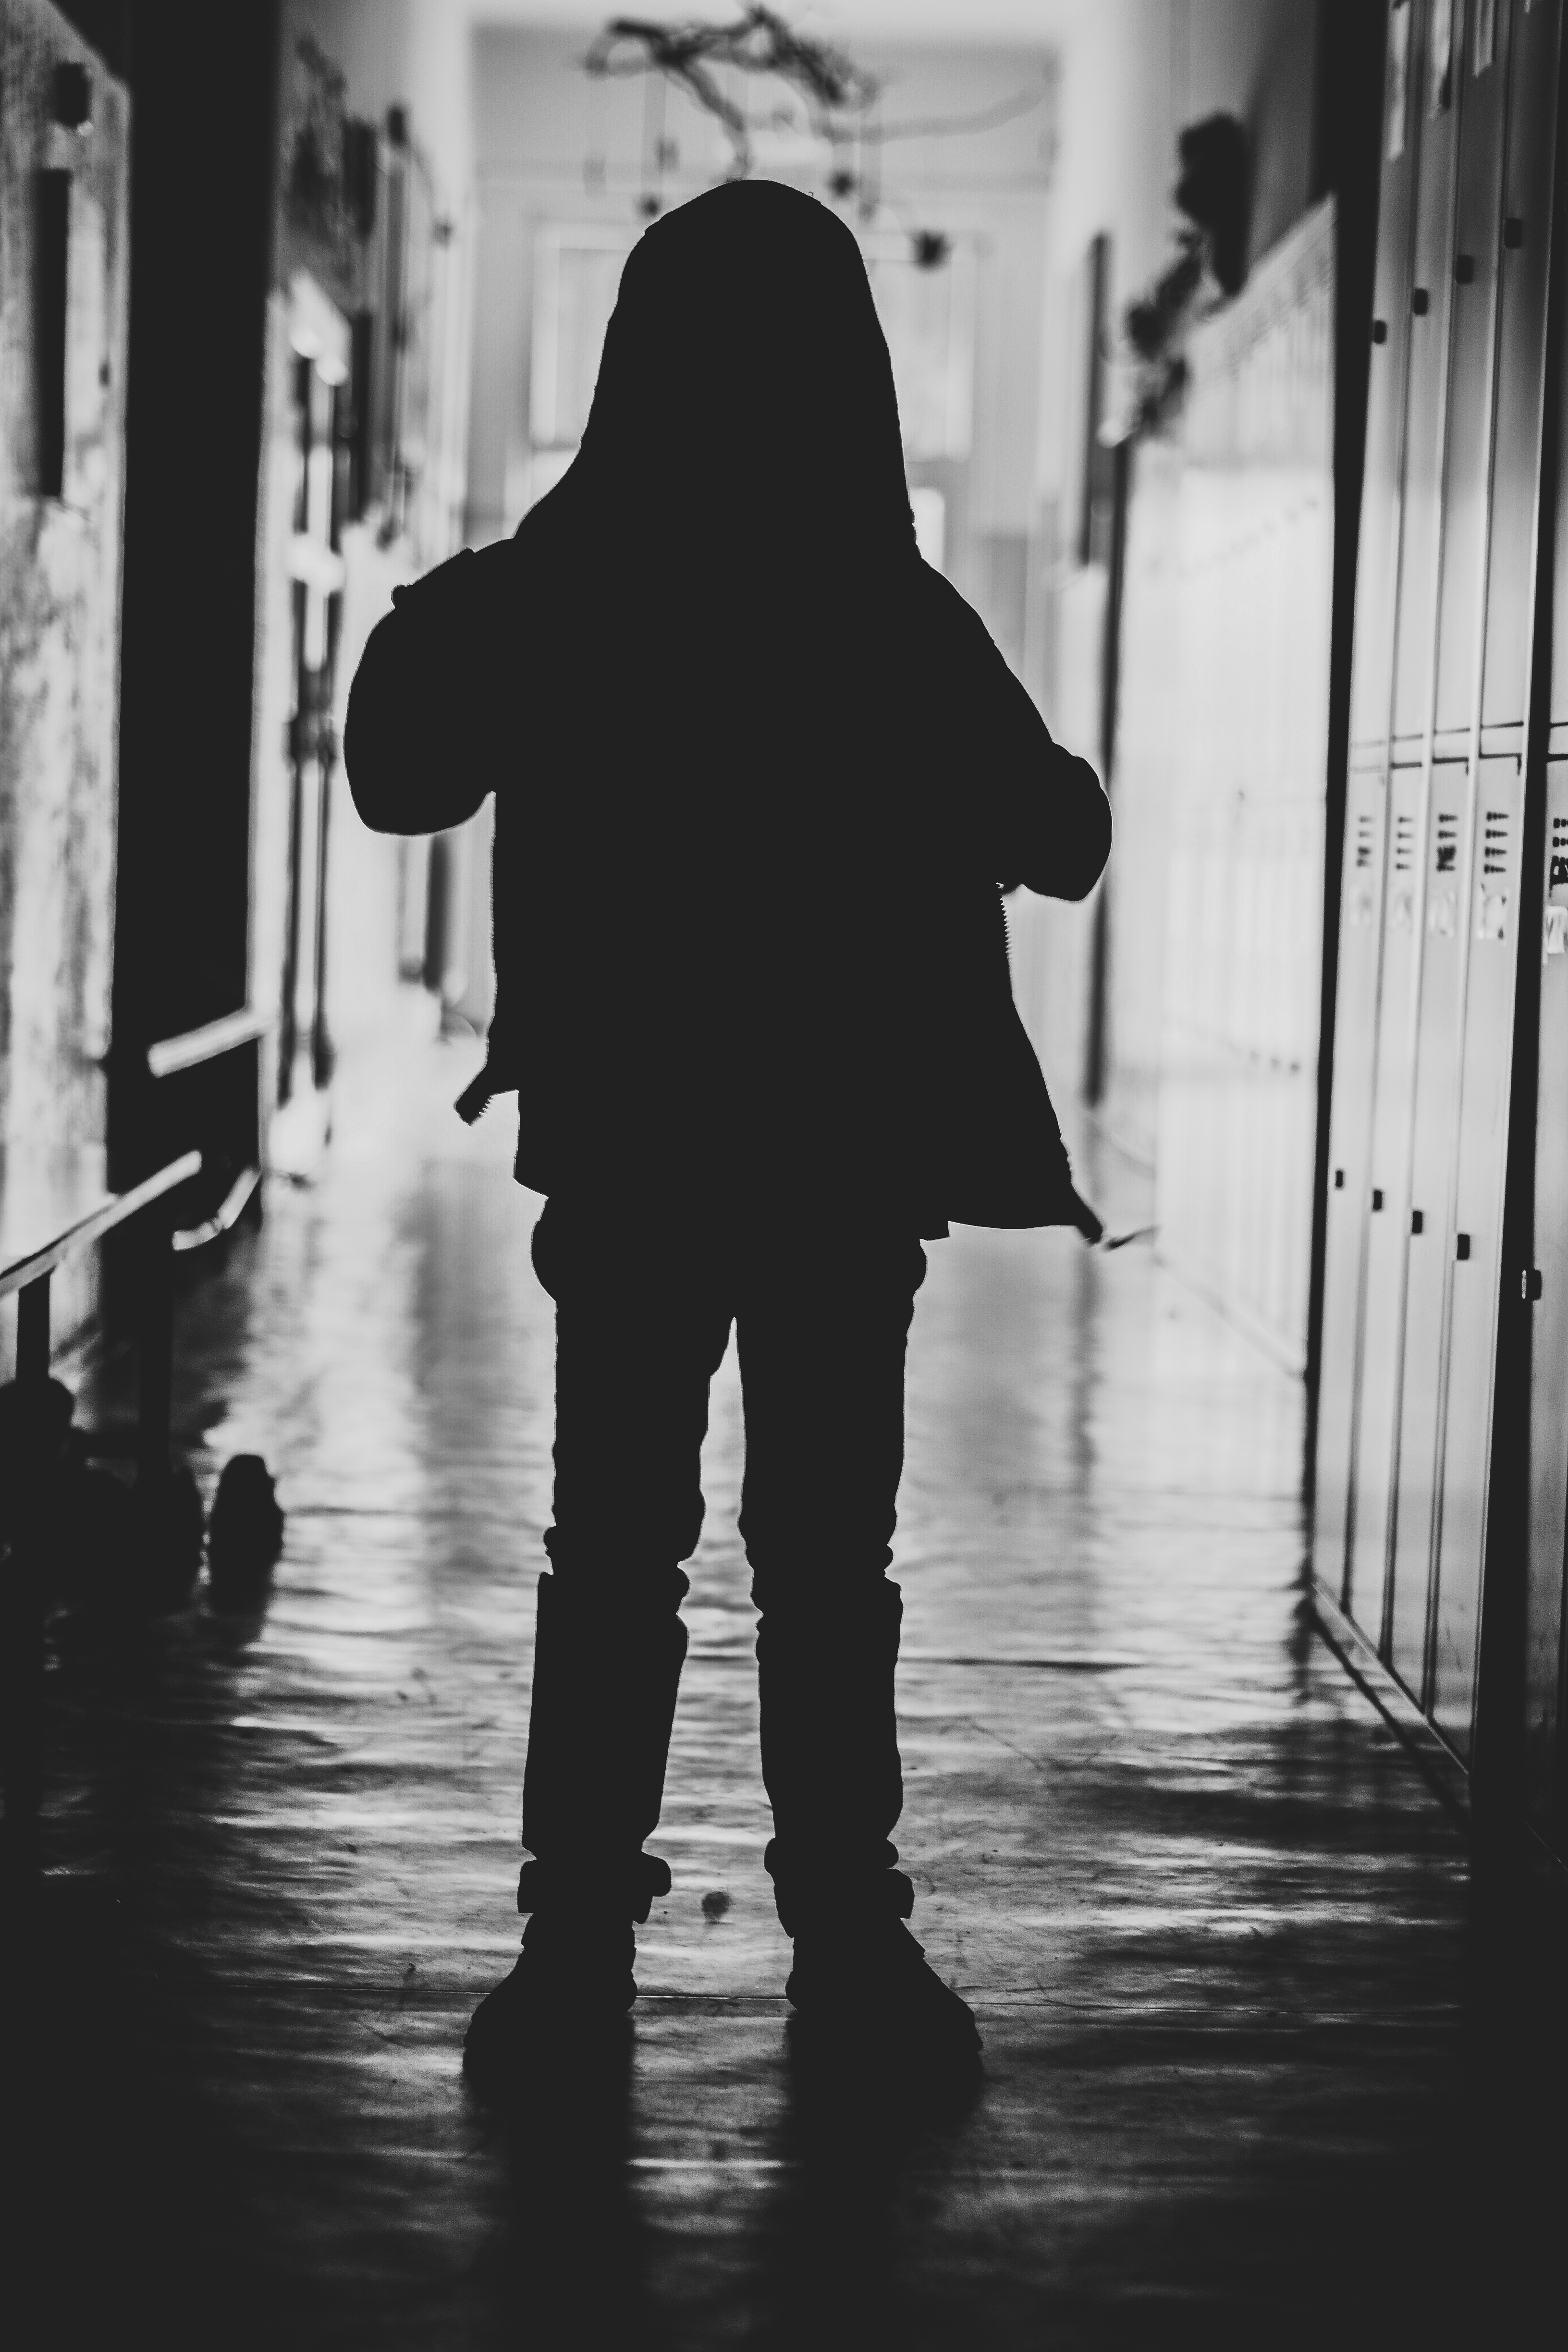
silhouette, person, black and white, white, photography, rain, boy, kid, perspective, standing, line, young, sitting, small, shadow, child, darkness, clothing, black, monochrome, lonely, childhood, education, cabinet, lines, fear, children, stand, dress, loneliness, innocence, hide, little, photograph, snapshot, corridor, anonymous, school, tired, sorrow, clothes, dressing, stress, wear, abuse, hiding, violence, scared, wearing, problems, people silhouette, cabinets, frustration, children silhouette, monochrome photography, film noir, human positions